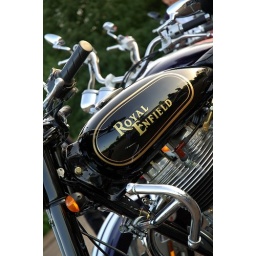
The classic car show at the Britannic building in Wythall. Nikon D70.